Västermalmsgallerian

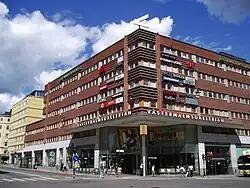
Västermalmsgallerian

Västermalmsgallerian is a shopping centre in Kungsholmen, Stockholm, Sweden, inaugurated on 23 August 2002.